Étretat

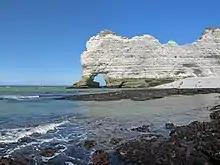
One of the chalk cliffs in Étretat

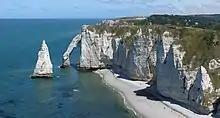
Panorama of the cliffs

Étretat is best known for its chalk cliffs, including three natural arches and a pointed formation called "L'Aiguille" or the Needle, which rises above the sea. The Etretat Chalk Complex, as it is known, consists of a complex stratigraphy of Turonian and Coniacian chalks. Some of the cliffs are as high as .